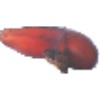
Label: red_banana